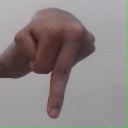
अक्षर: प